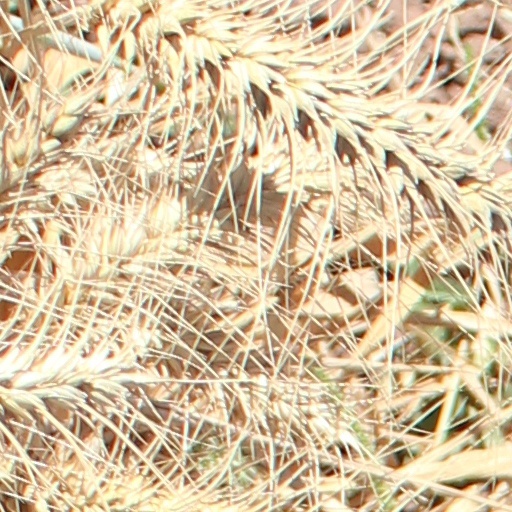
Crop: wheat